Shire Haji Farah

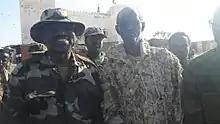
Farah and Bari region governor Yusuf Mohamed Dhedo at Qandala after the town's recapture from ISS on 7 December 2016.

In December 2016, Farah led the Puntland Security Force's counter-offensive against the ISS-occupied town of Qandala during the Qandala campaign. His forces succeeded in retaking Qandala on 7 December 2016. Farah then asked refugees to "return to the town, to come; we want to tell them that the town is peaceful, [we] will help them resettle."